Choir of Chichester Cathedral

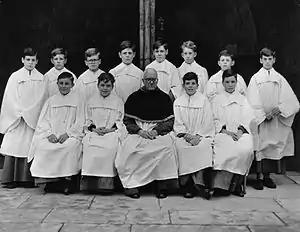
The choristers with choir director Horace Hawkins, in 1958

The choir sing at the Chichester Festivities each year in a concert called "Chichester Cathedral Choir By Candelight". The programme normally consists of music by composers who are being commemorated that year. As tradition follows, the choir leave the stage and exit the cathedral, carrying candles and singing a hymn, "The Day thou Gavest Lord is Ended". It is one of the festival's perennial favourites. In the concert, there are also solo items played by the assistant organist and organ scholar. The ensemble accompanying the choir also performs its own piece.